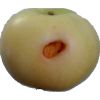
Label: Apple 6